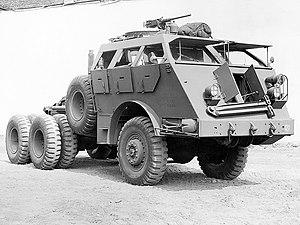
Un Transporteur de char est un véhicule militaire lourd adapté en puissance et en aménagement de portage pour transporter des chars de combat.